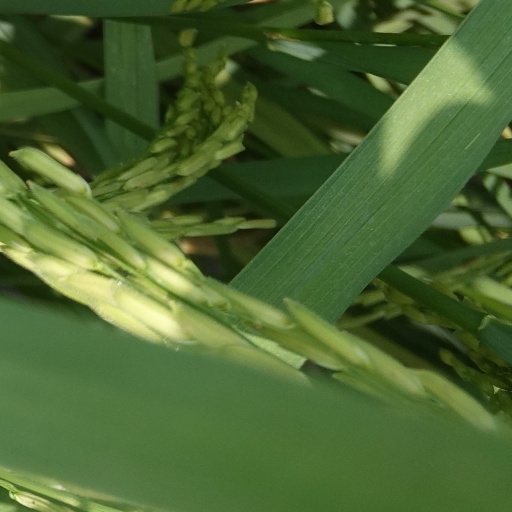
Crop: rice